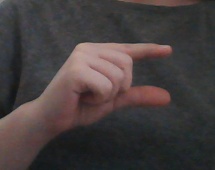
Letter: dal